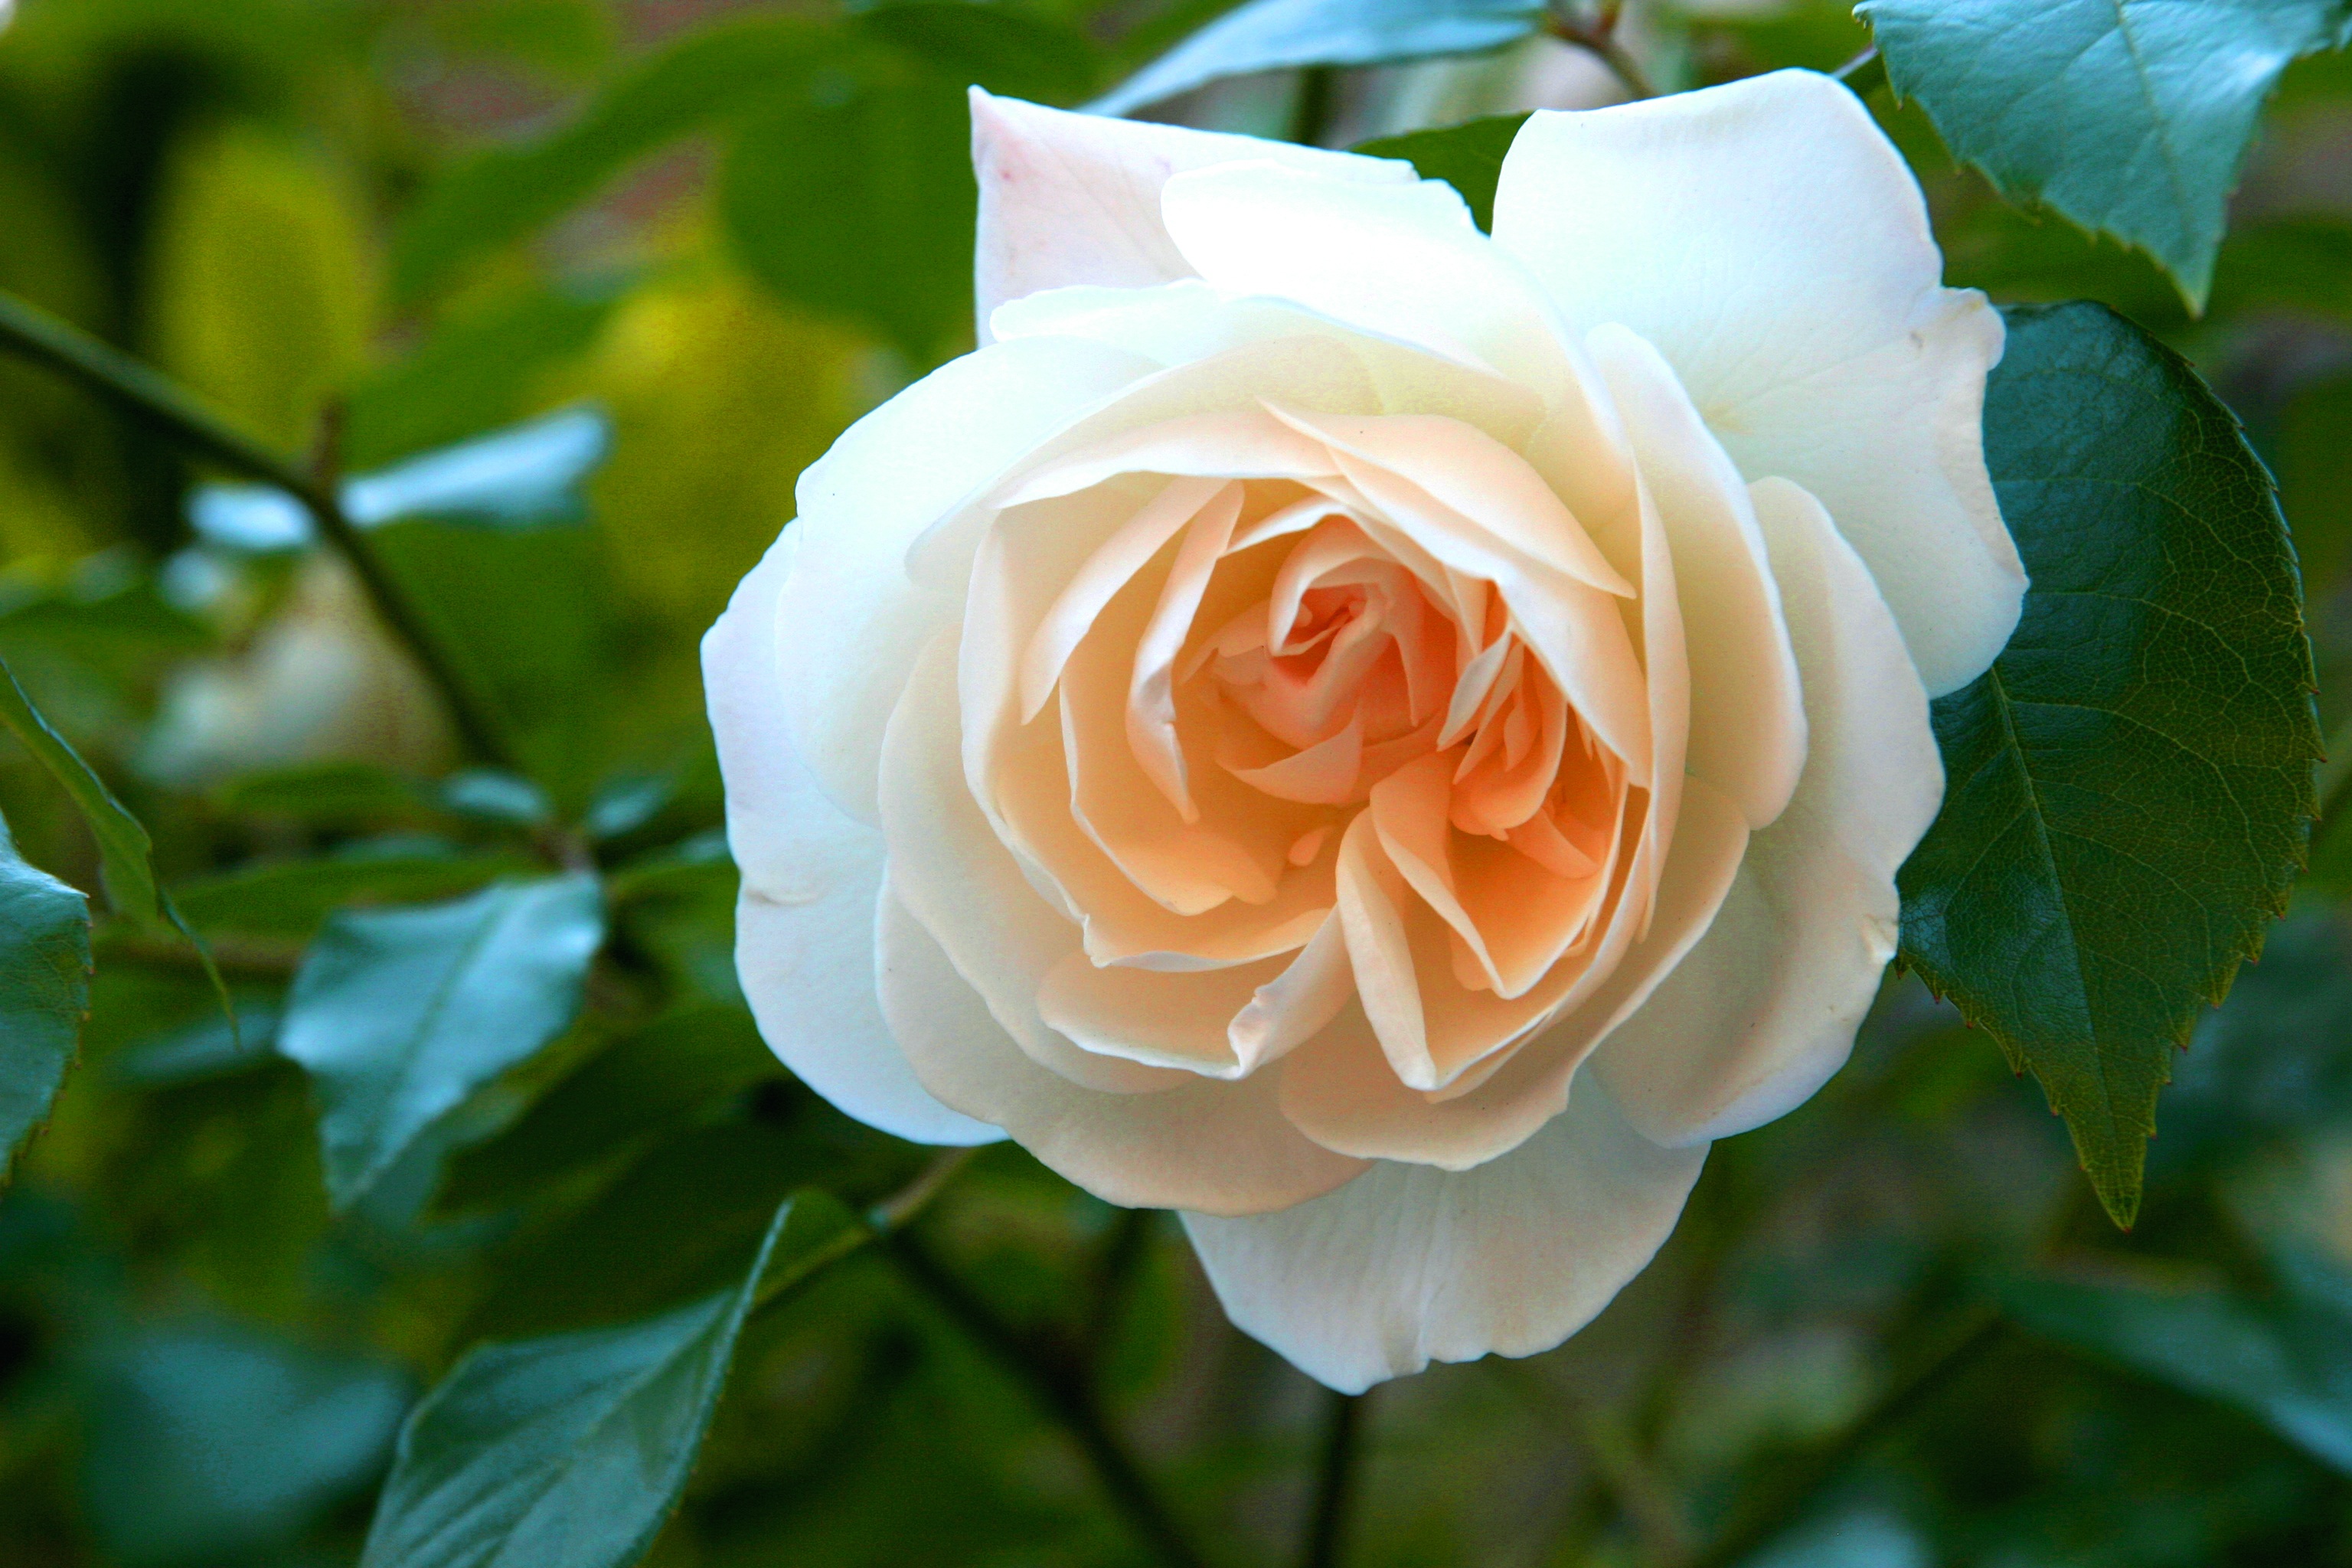
dew, plant, flower, petal, love, rose, green, romance, botany, two, yellow, together, flora, leaves, england, power, background, petals, god, floribunda, macro photography, white rose, flowering plant, garden roses, rose family, appreciate, land plant, rosa centifolia, rose order, austrian briar